Sir Nicholas Steward, 1st Baronet

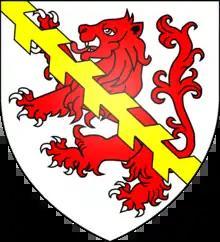
Arms of Steward: "Argent, a lion rampant gules debruised by a bend raguly or", said to have been an augmentation of honour granted to an ancestor Sir Alexander Steward "The Fierce" by King Charles VI of France

Sir Nicholas Steward, 1st Baronet FRS (11 February 1618 – 15 February 1710) of Pylewell Park, Hampshire was an English MP and Chamberlain of the Exchequer.